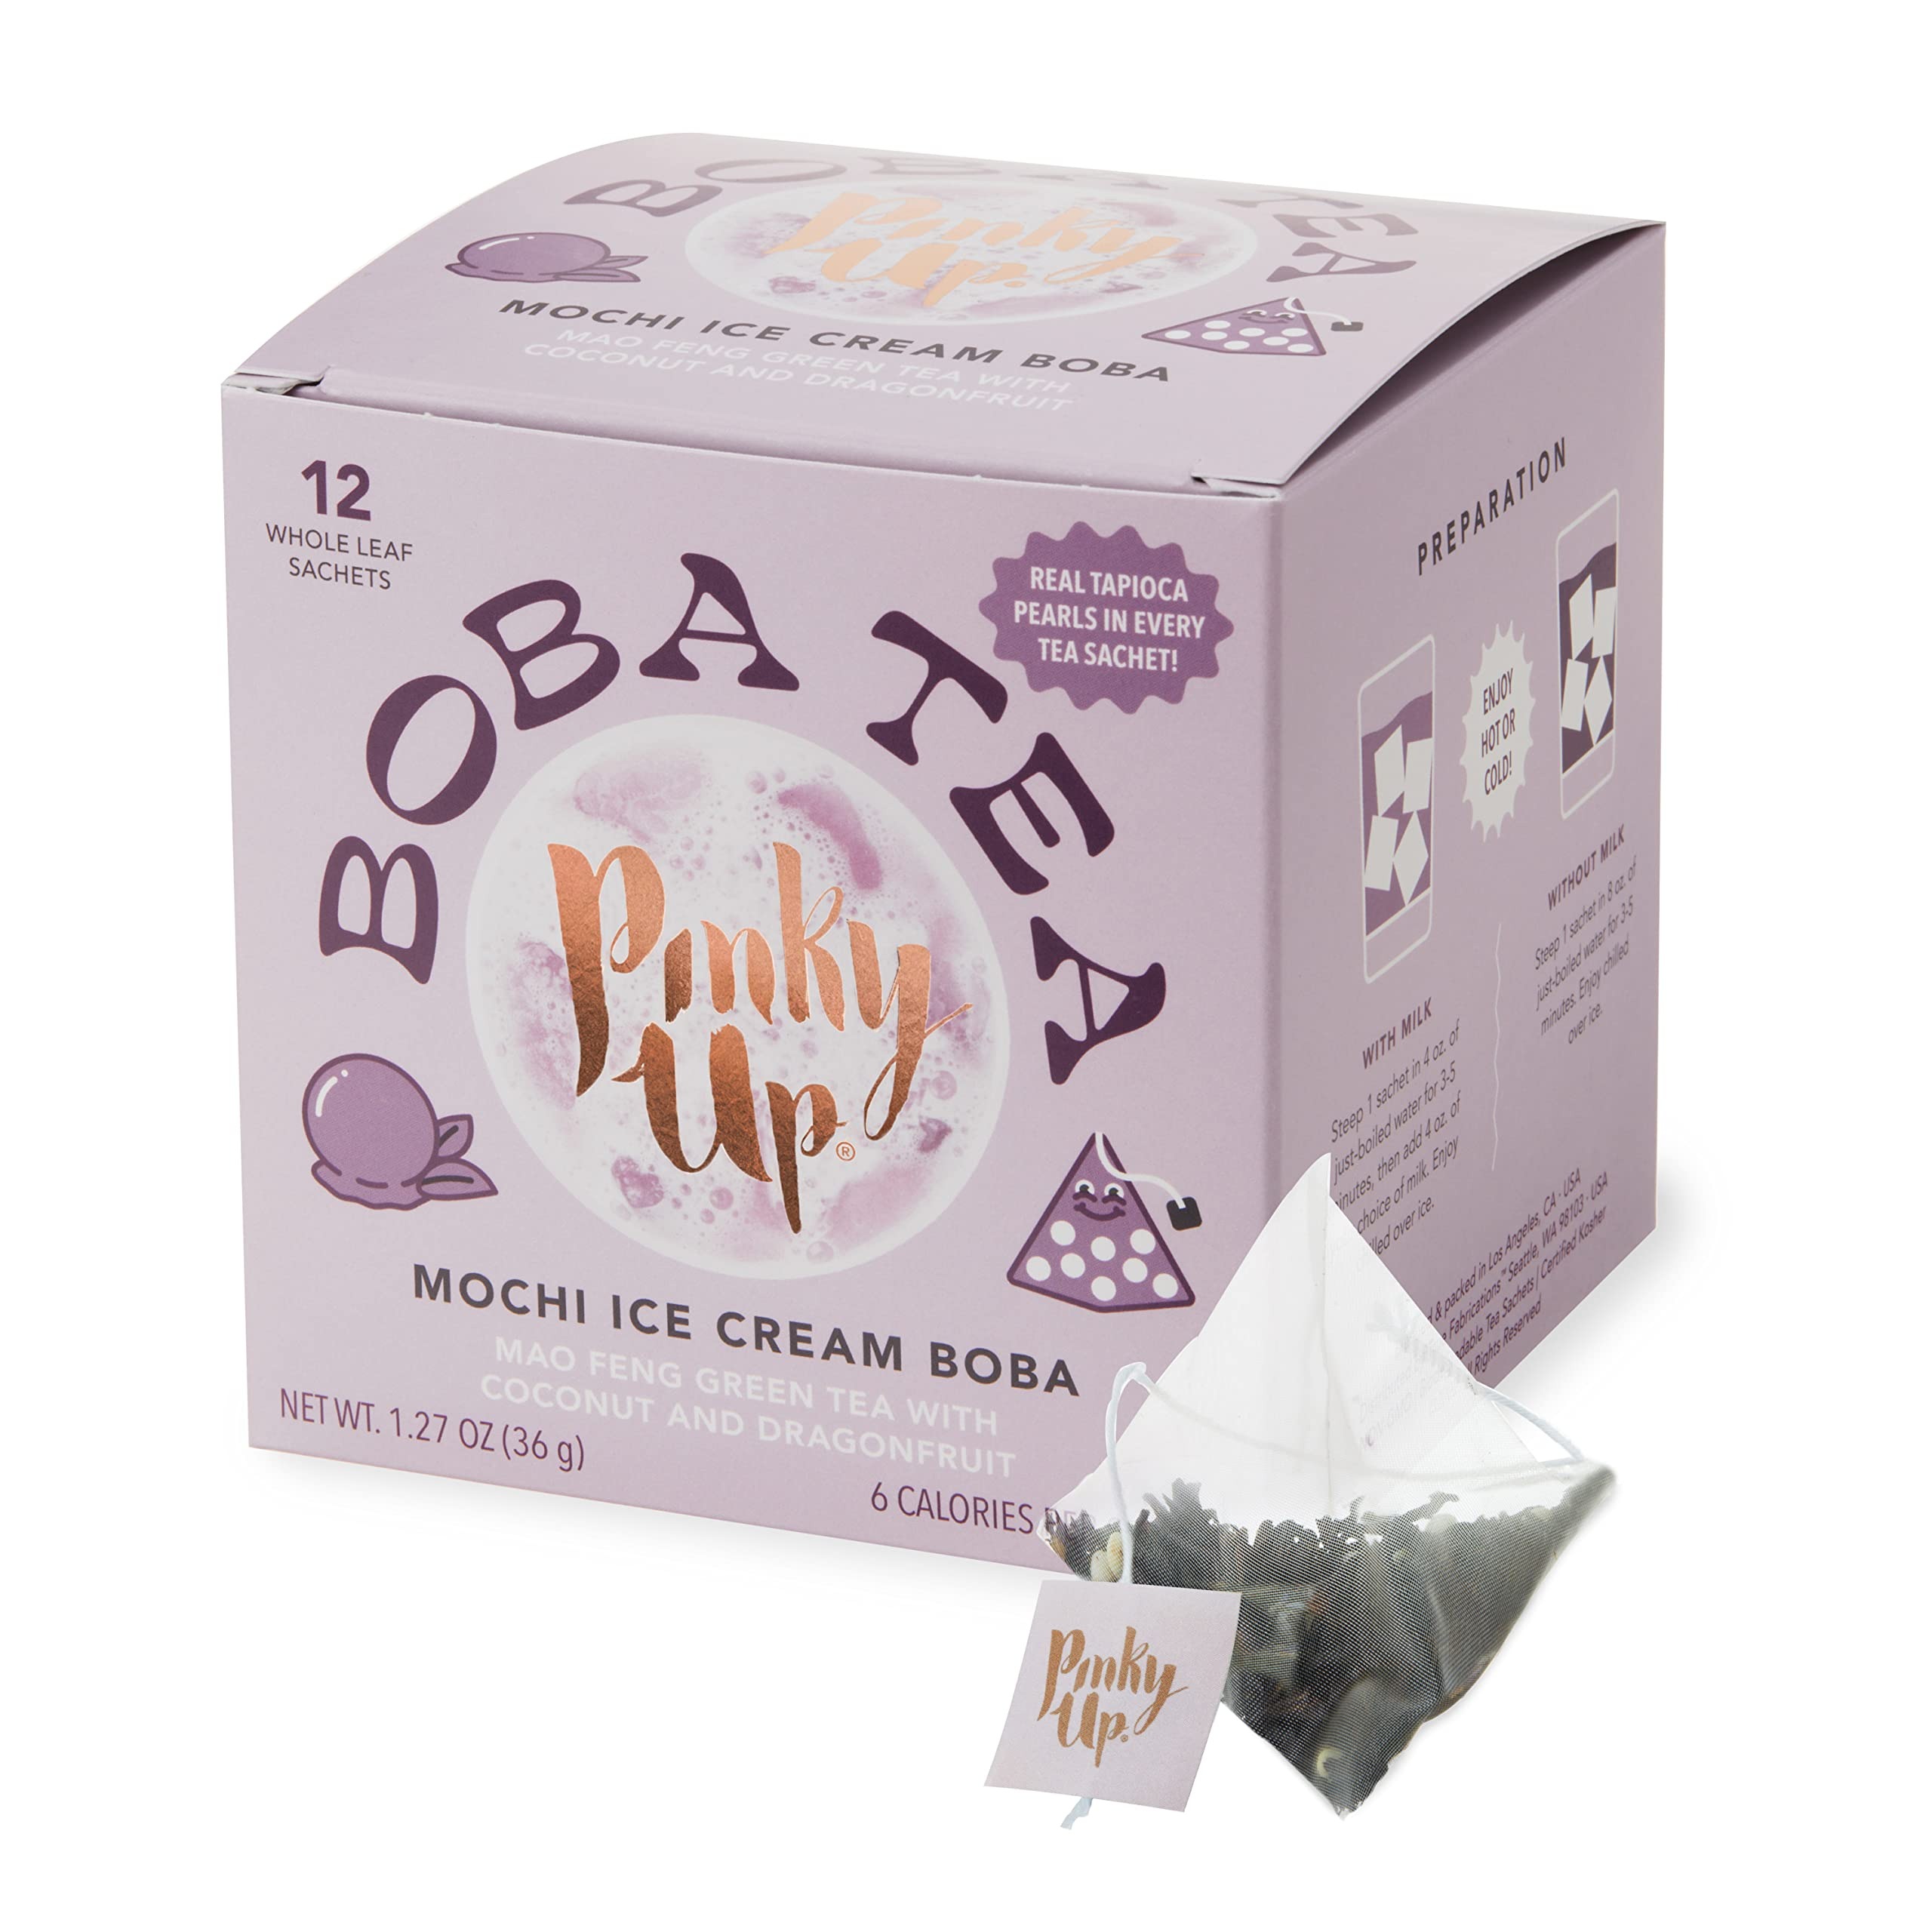
Item Name: Pinky Up Mochi Ice Cream Boba Tea Sachets - Low calorie Whole Leaf Green Tea Bubble Tea - Boba Gift 12 Biodegradable Tea Bags
Bullet Point 1: ENJOY GUILT-FREE BOBA MILK TEA - All the indulgence of your favorite boba tea, none of the guilt! Our boba tea sachets are made from whole leaf ingredients with 10mg of caffeine and 6 calories per serving so you can treat yourself any time.
Bullet Point 2: MAKE BUBBLE TEA AT HOME - Our unique whole leaf blend combines Mao Feng green tea, white tapioca pearls, coconut, dragonfruit, pineapple, and natural flavors. Chill after steeping and pour over ice, add milk, and enjoy boba tea at home.
Bullet Point 3: TASTE AND FEEL THE BENEFITS OF WHOLE LEAF TEA - Whole leaf tea creates a better steeping experience, as water flows through the ingredients extracting more flavor. The result is a richer tasting tea, better than a powdered boba tea mix.
Bullet Point 4: PYRAMID TEA BAGS MAKE STEEPING BOBA TEA EASY - These special tea sachets allow for whole-leaf tea to expand fully when steeping. This gives you the flavor and health benefits of loose leaf with the convenience of a tea bag. Includes 12 sachets.
Bullet Point 5: HAVE YOUR TEA AND DRINK IT TOO - Pinky Up is all about making whole leaf tea flavorful and easy. So whether you're on the go or having a tea party at home, we have exciting tea flavors and tea accessories to suit your needs.
Value: 0.1058
Unit: Ounce

Price: 10.955